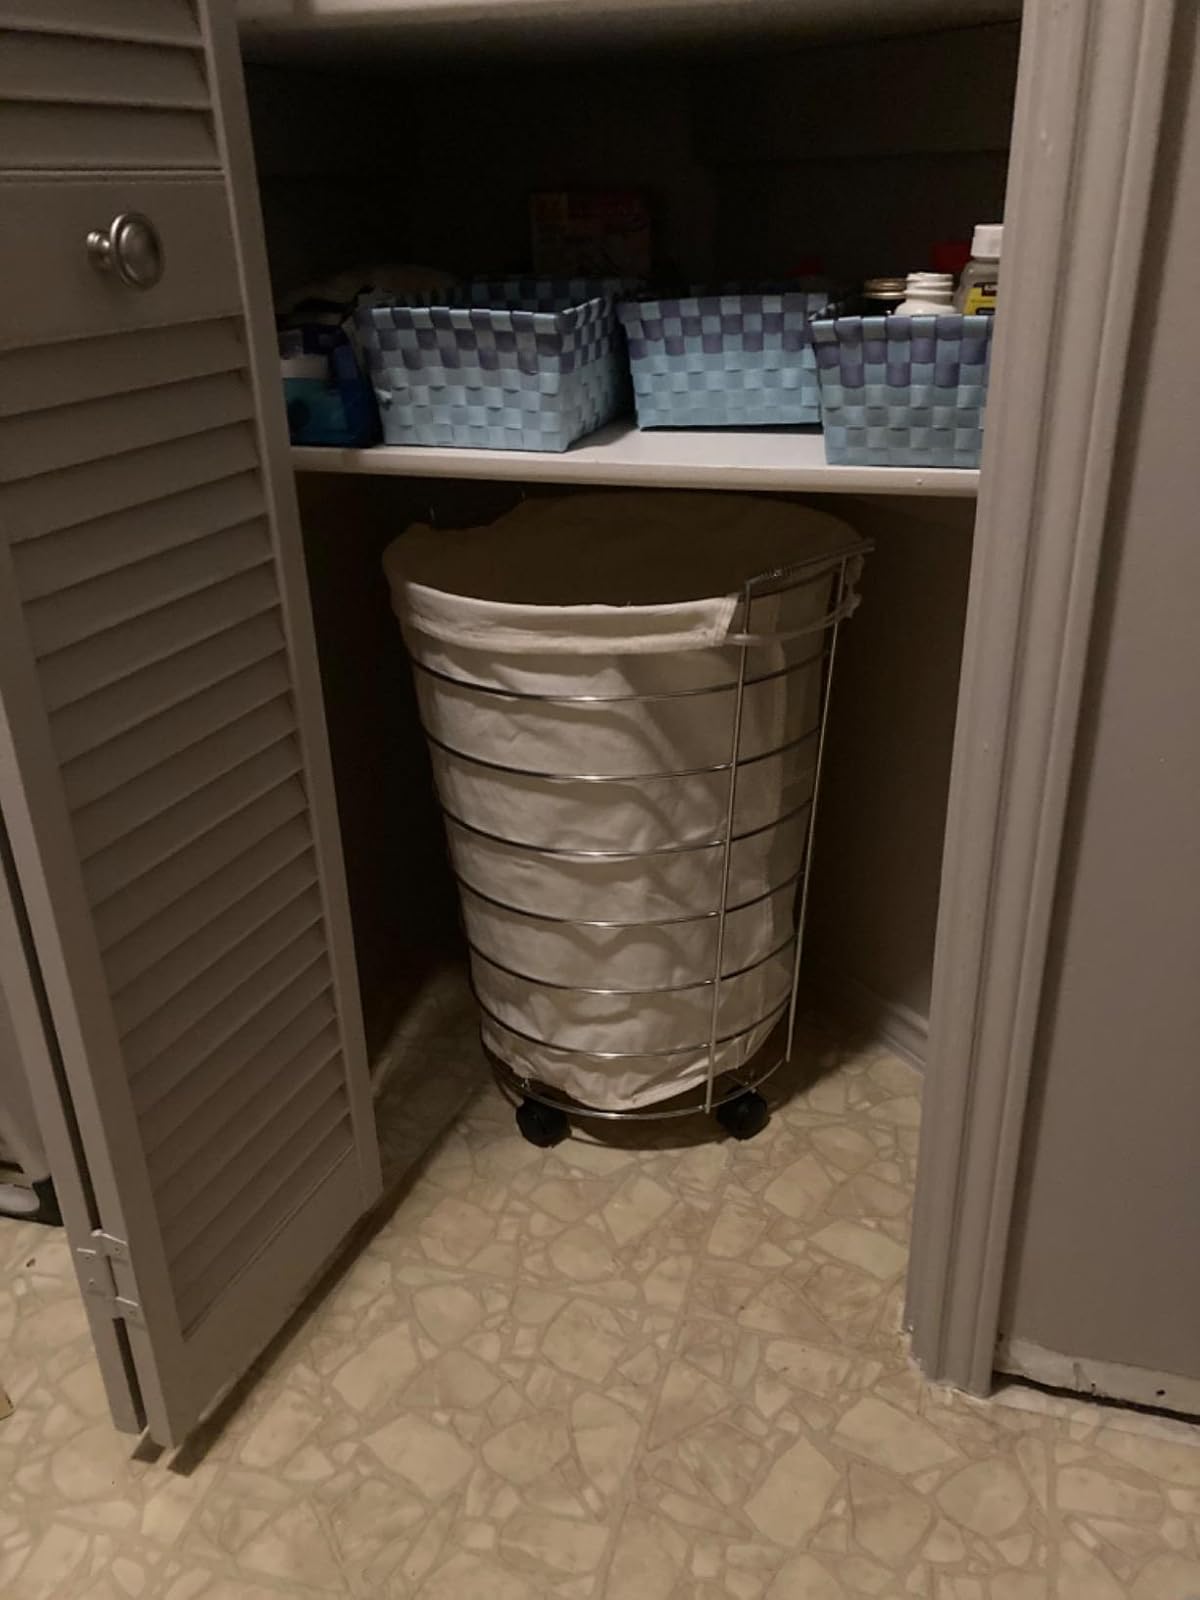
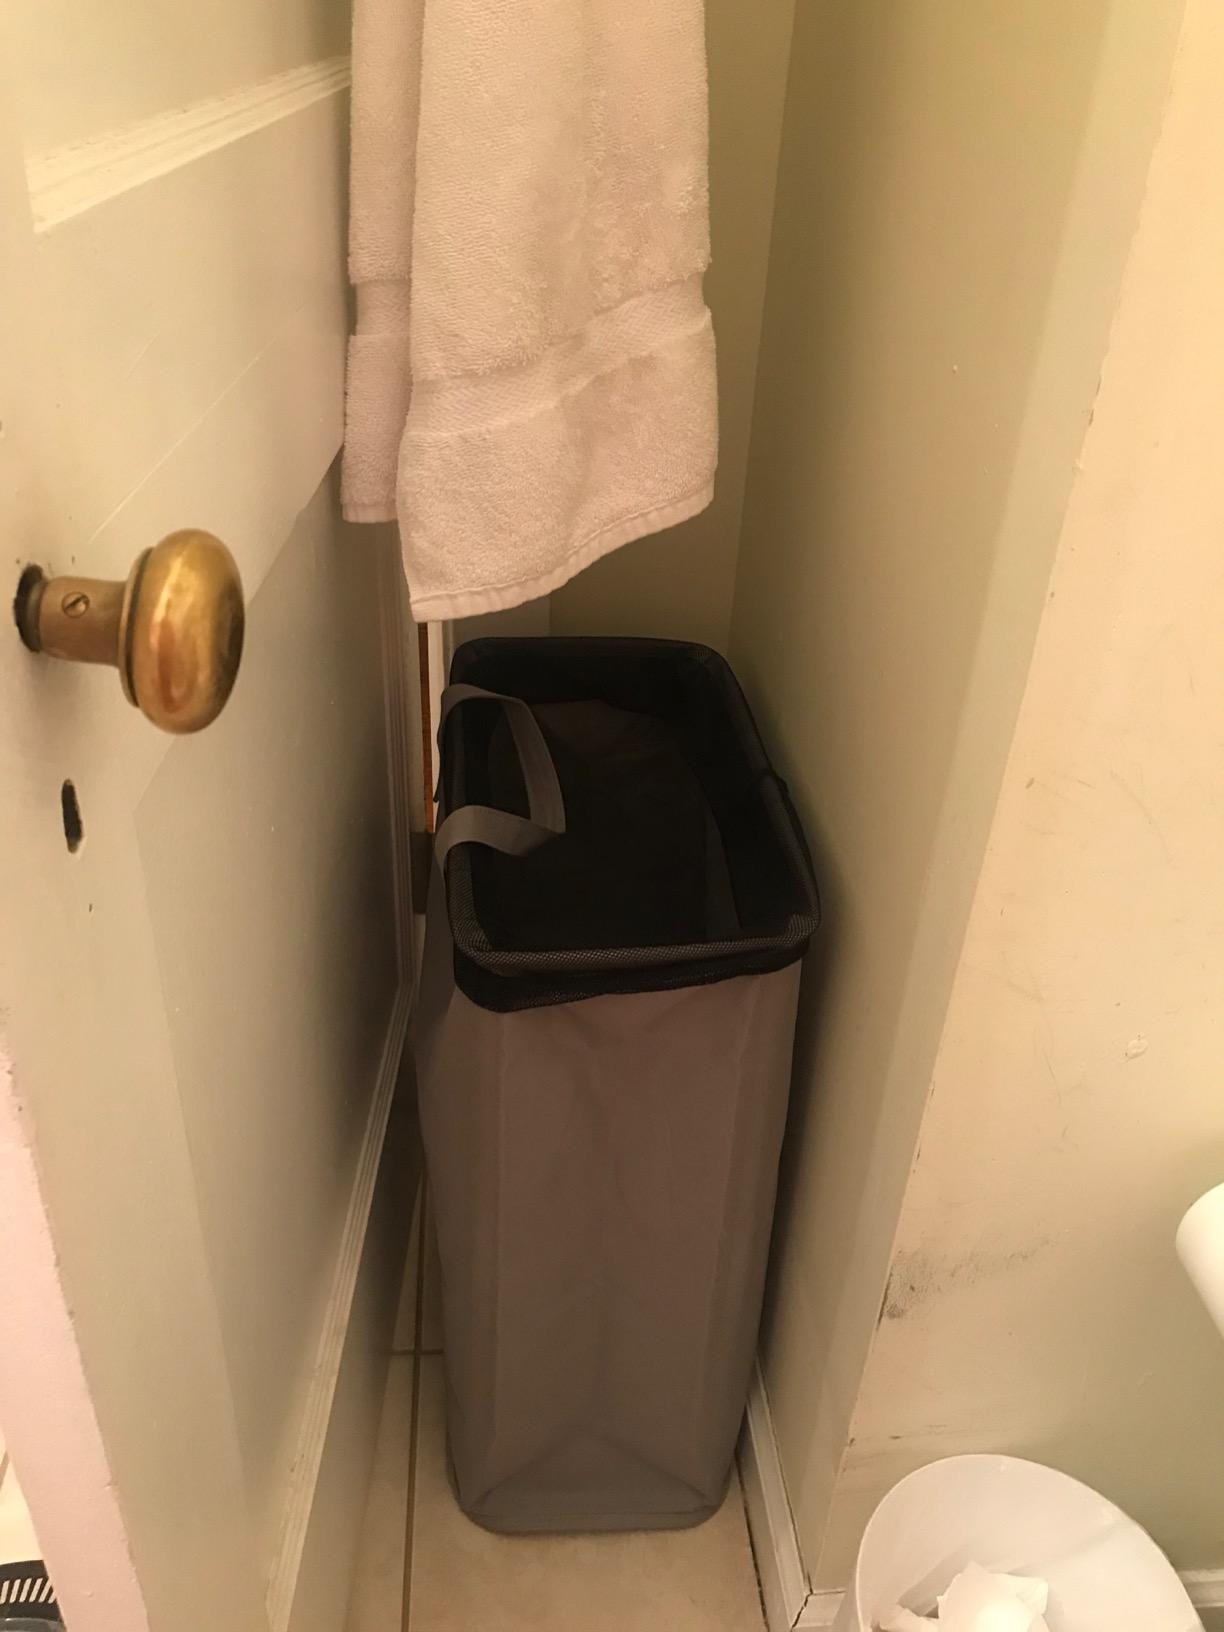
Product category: items_hamper
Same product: no